Taipei Grand Mosque

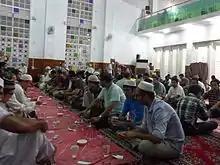
Breaking of the fast at Taipei Grand Mosque during the fasting month

The mosque receives funding to run most of their Islamic activities and cover daily operating costs from private donations. Those related to local affairs, they sometimes seek subsidy from local government agencies. Some organizations such as the Muslim World League and World Assembly of Muslim Youth have helped the mosque as well in assisting with their Islamic activities.